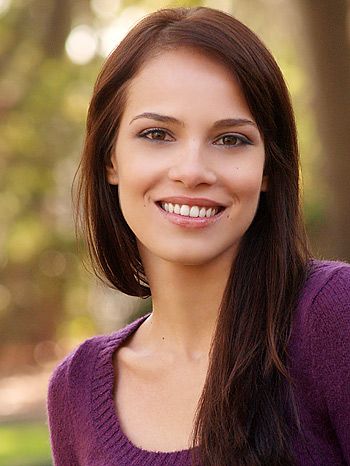
Label: Colored